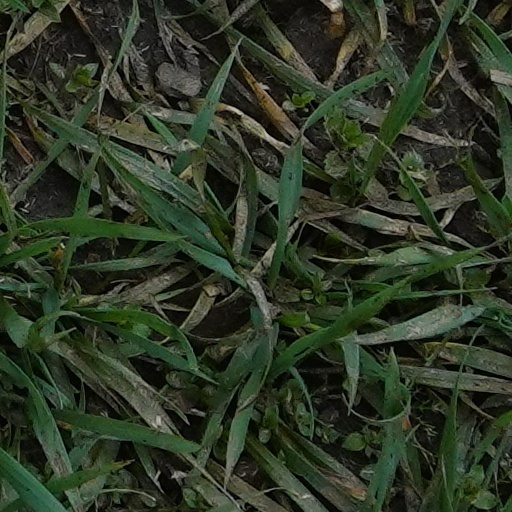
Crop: wheat